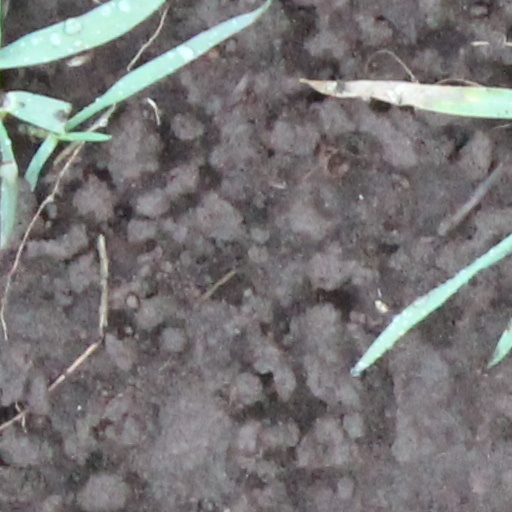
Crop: wheat